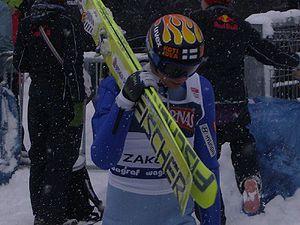
Jussi Heikki Hautamäki est un sauteur à ski finlandais actif de 1995 à 2009. Il est le frère de Matti Hautamäki, sauteur à ski médaillé aux Jeux olympiques. Il a obtenu son seul podium en carrière à Sapporo en janvier 2001.